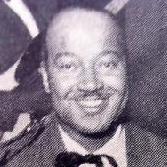
Age: 40